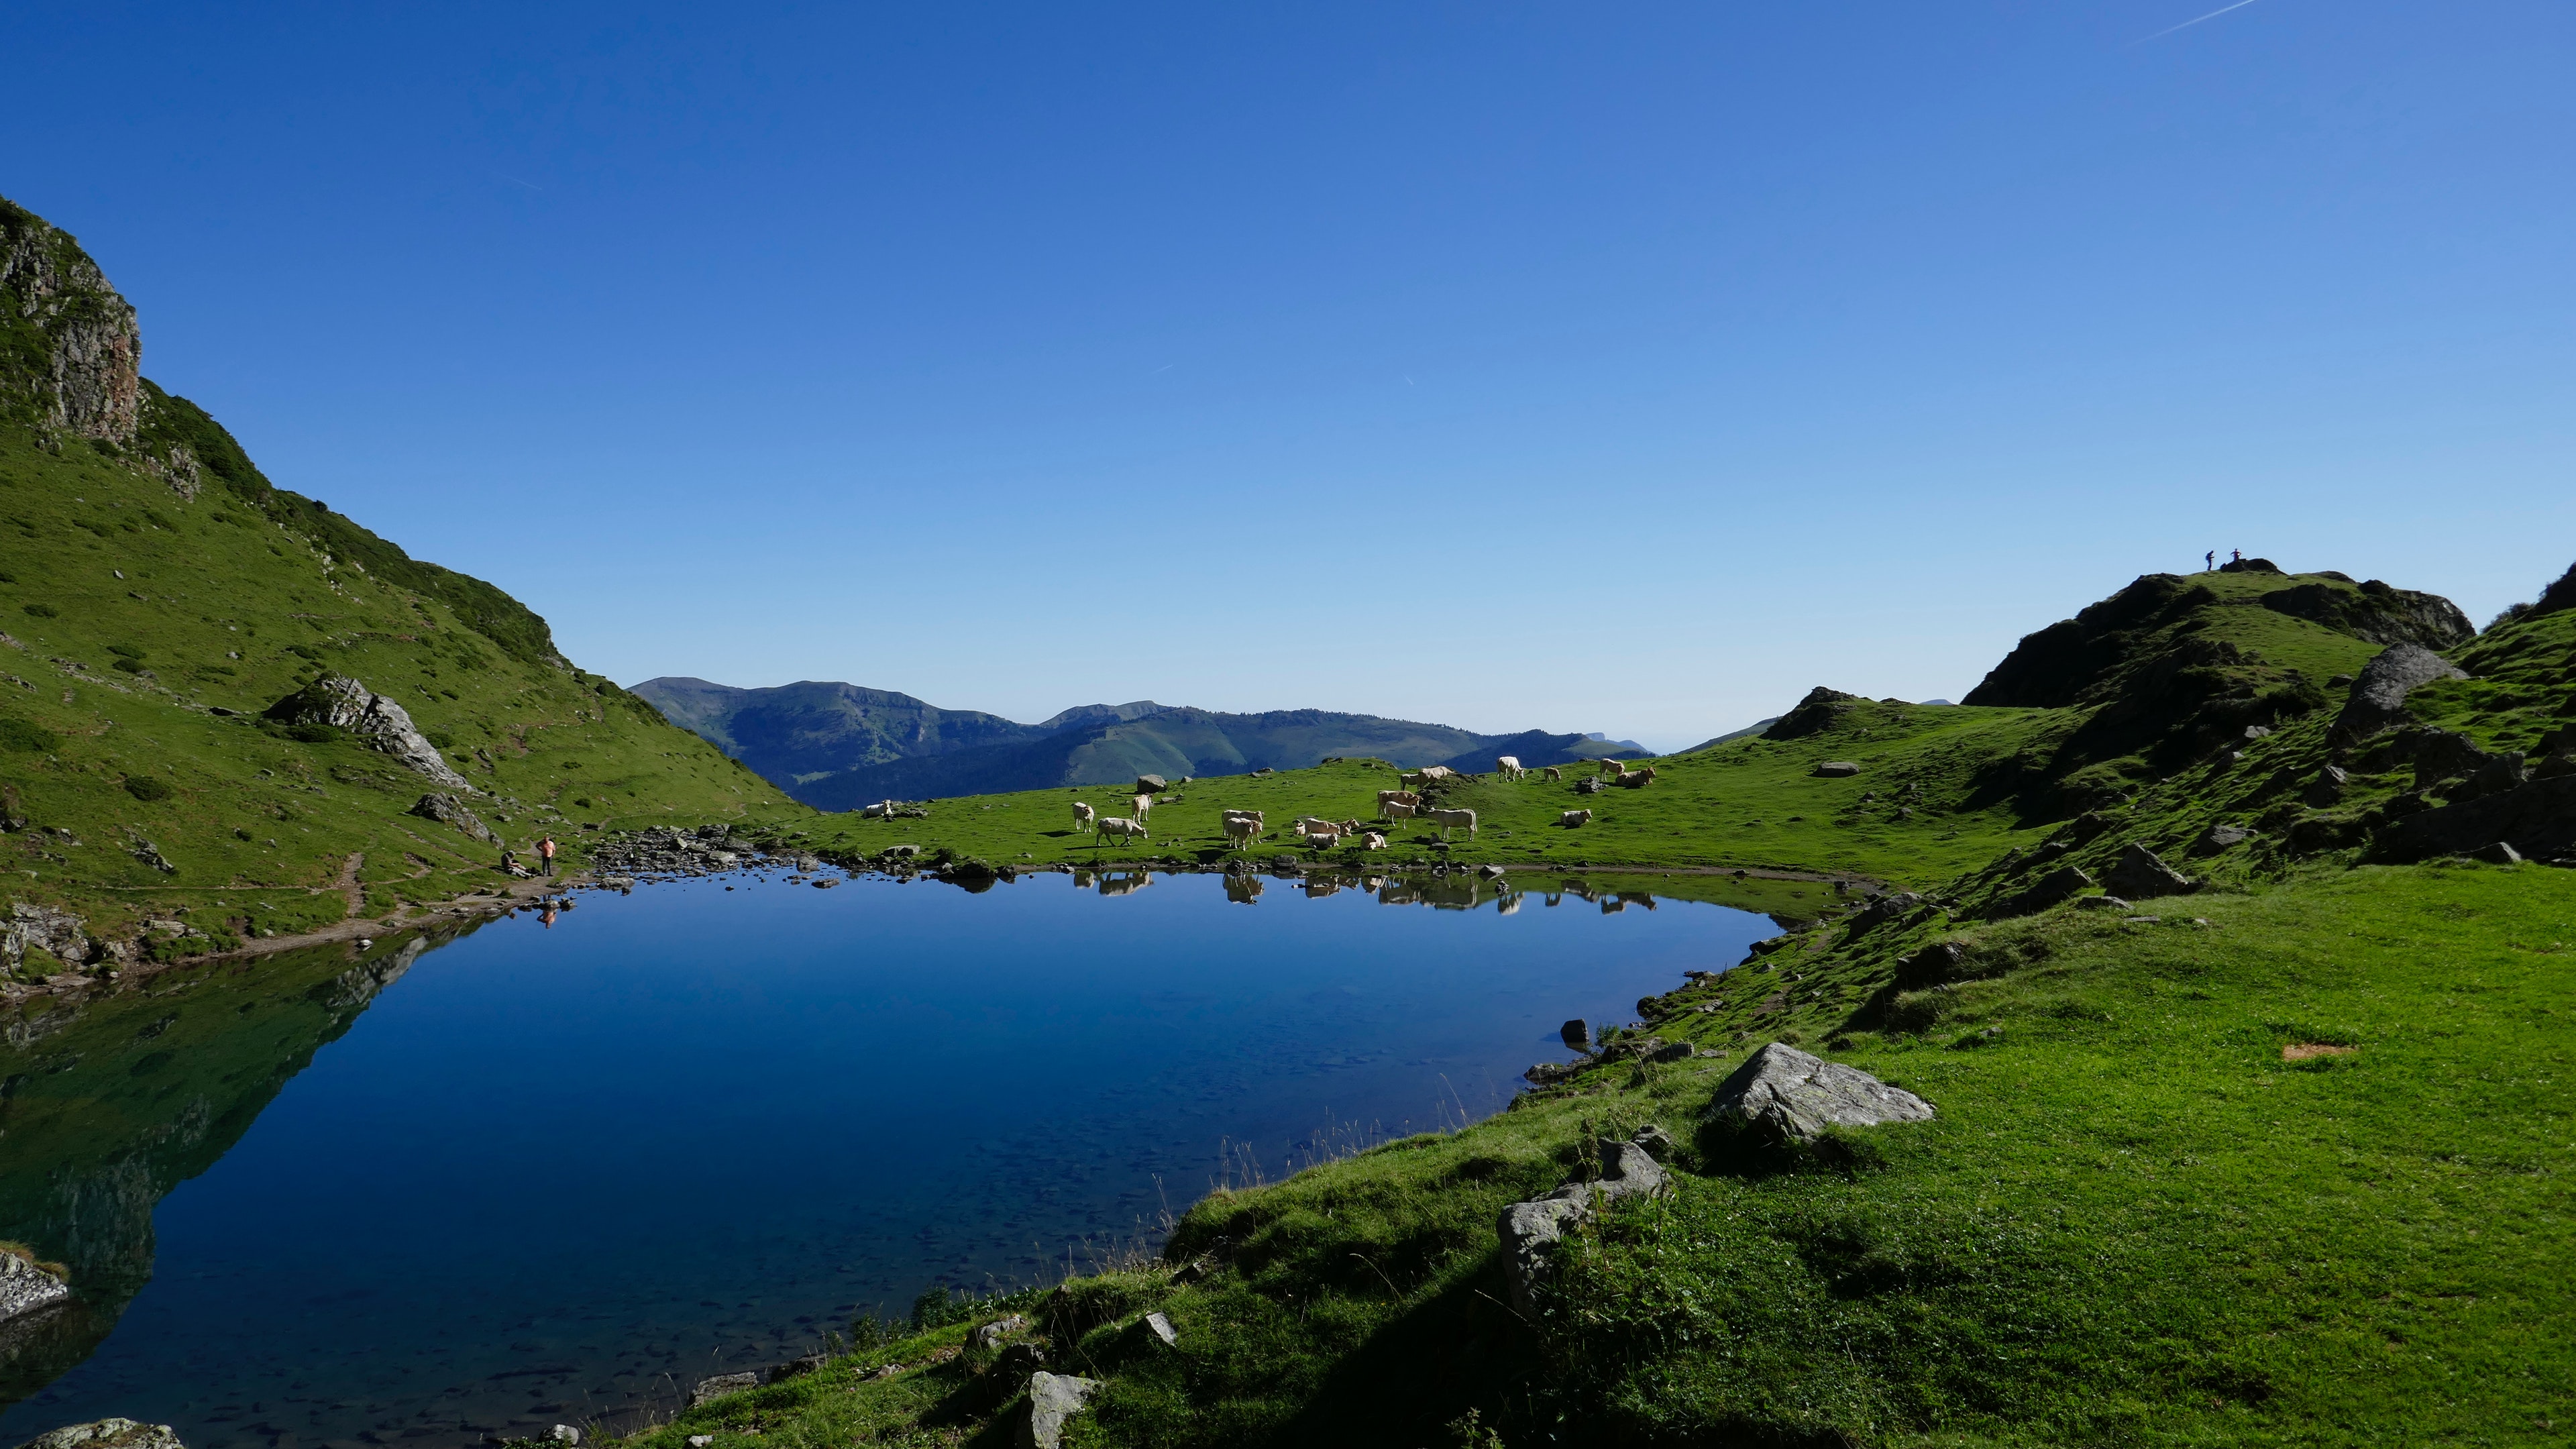
nature, sky, mountainous landforms, highland, mount scenery, mountain, wilderness, tarn, vegetation, mountain range, nature reserve, water, reflection, lake, bank, fell, alps, hill, hill station, grass, fjord, valley, grassland, landscape, pasture, water resources, tree, reservoir, mountain pass, national trust for places of historic interest or natural beauty, meadow, plateau, loch, lake district, cloud, national park, elevation, watercourse